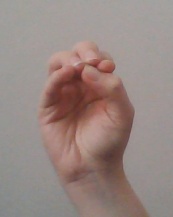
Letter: ha